Aisa Pyaar Kahan

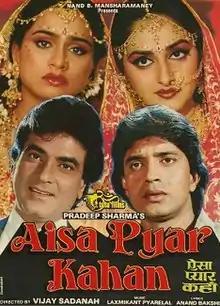
Theatrical release poster

Aisa Pyar Kahan is a 1986 Hindi-language drama film, produced by Pradeep Sharma under the TUTU Films banner and directed by Vijay Sadanah. It stars Jeetendra, Mithun Chakraborty, Jaya Prada, and Padmini Kolhapure and the music is composed by Laxmikant–Pyarelal. The film is remake of the Telugu movie "Rakta Sambandham" (1962), which itself was a remake of the Tamil movie "Pasamalar" (1961) and has already been remade in Hindi as "Rakhi" (1962). Ultimately once again in Telugu as "Anna Chellelu" (1993).